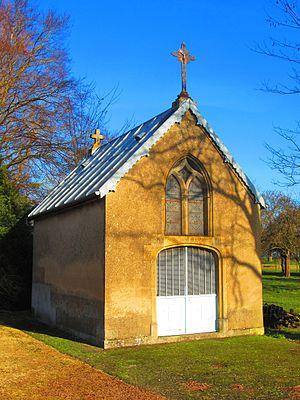
Chapelle Buzy Darmont
Buzy-Darmont est une commune française située dans le département de la Meuse, en région Grand Est.